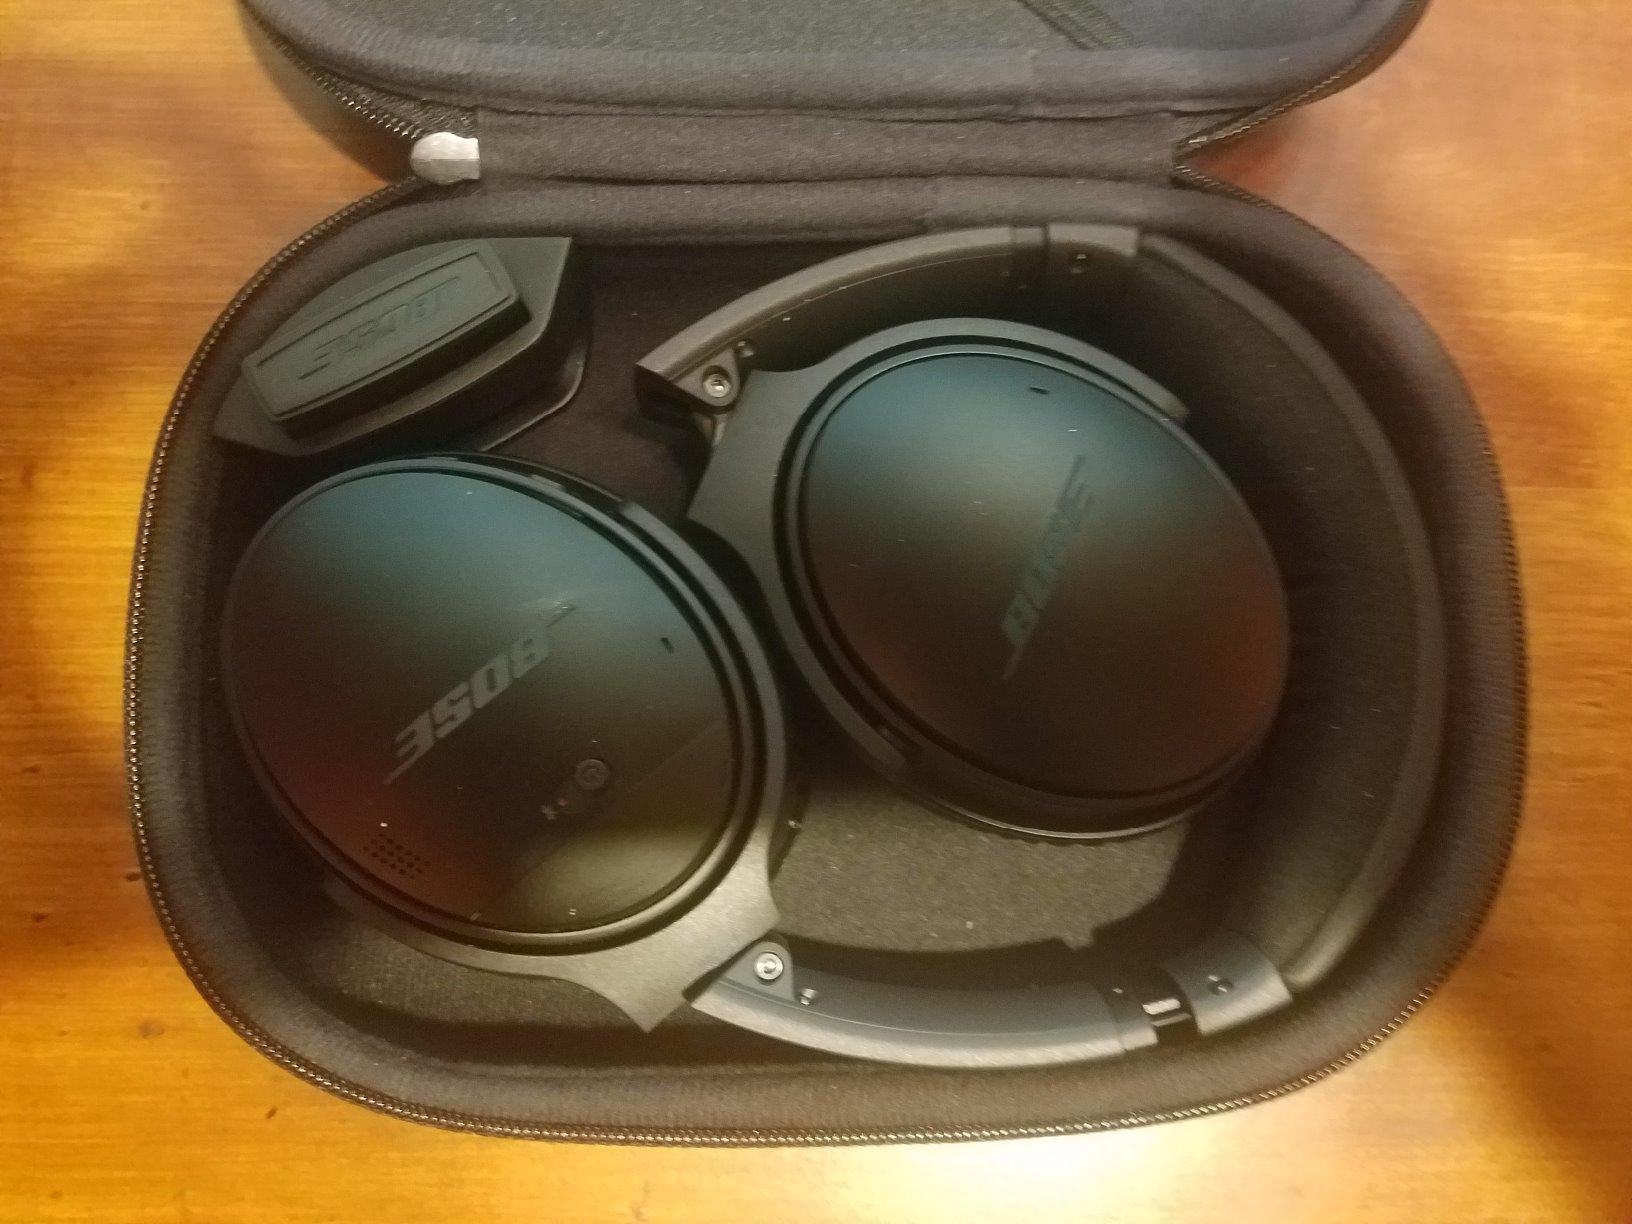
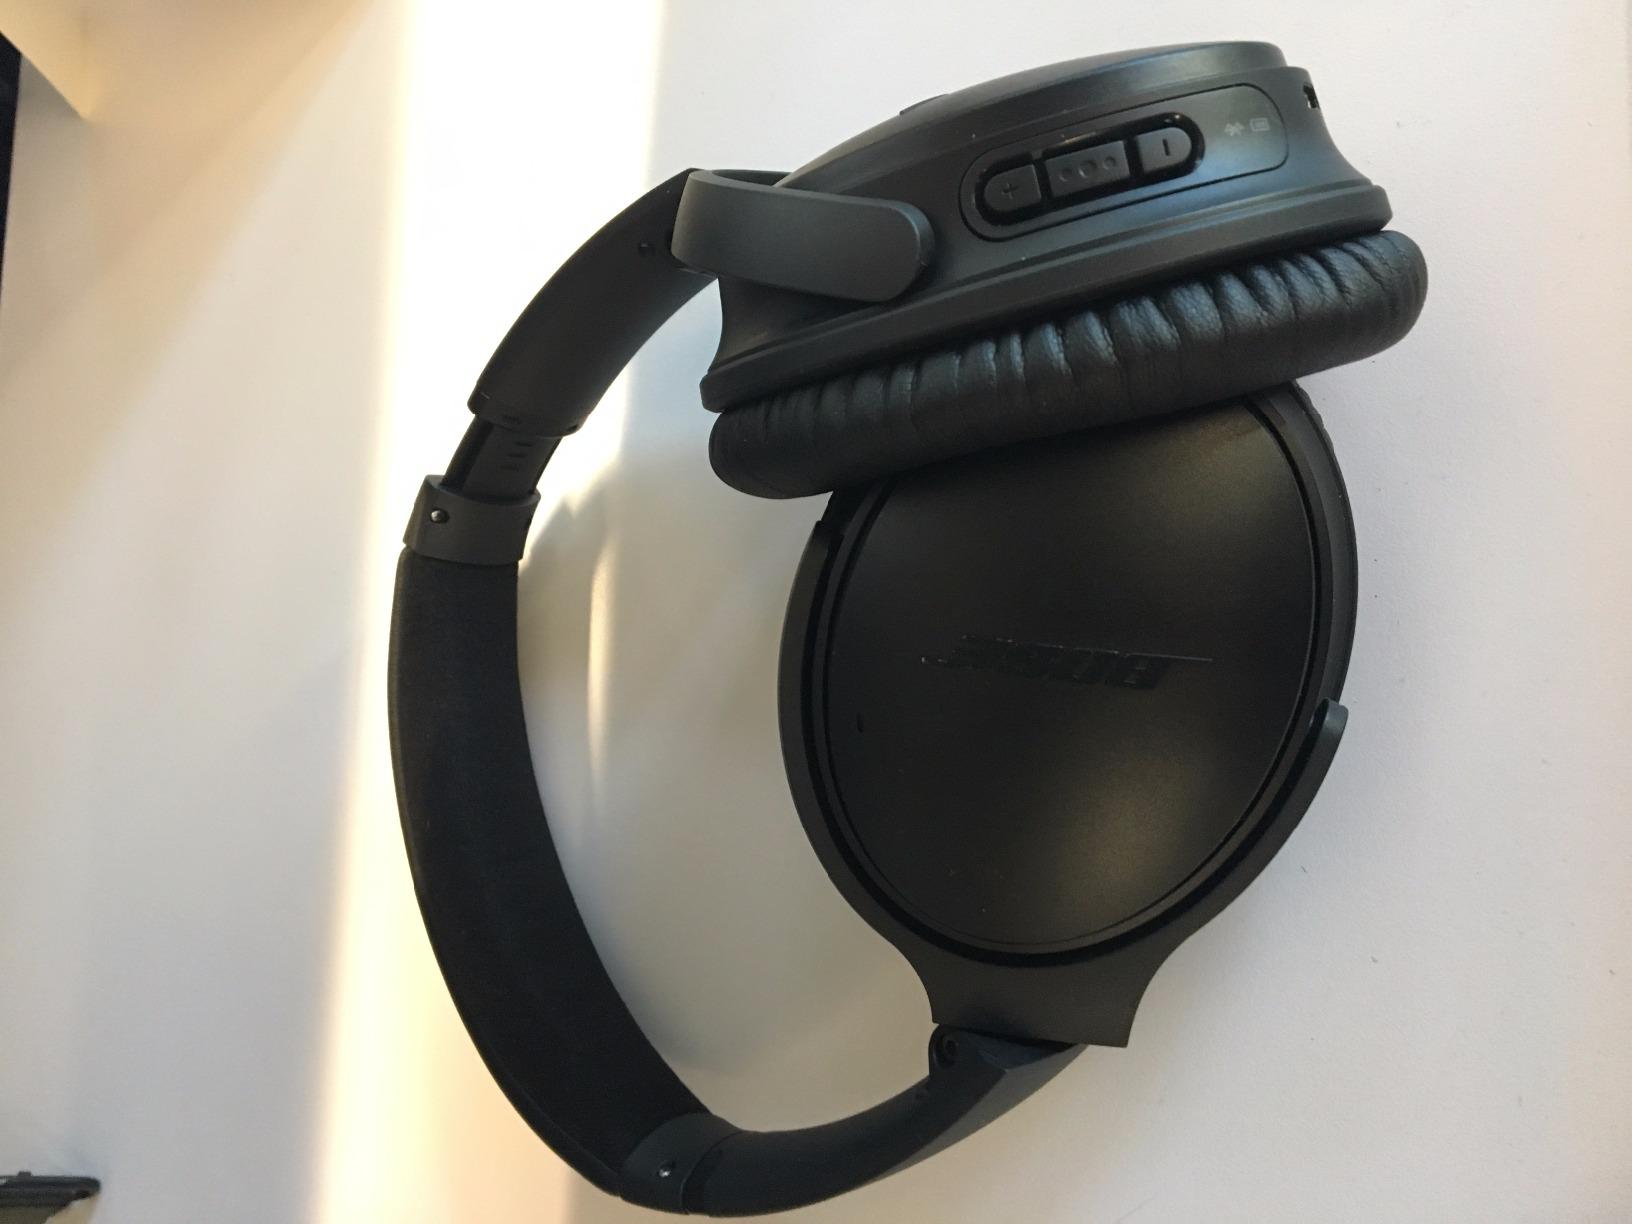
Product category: headphones
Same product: yes